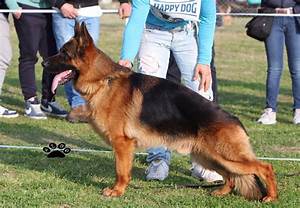
Label: cane